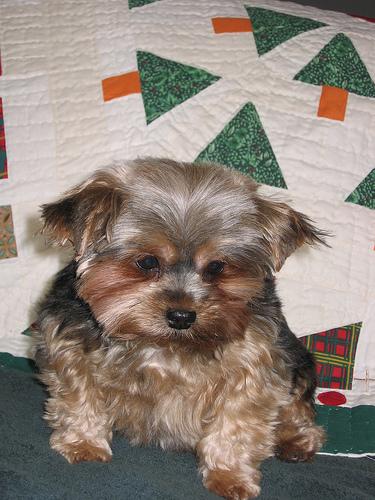
Breed: yorkshire terrier